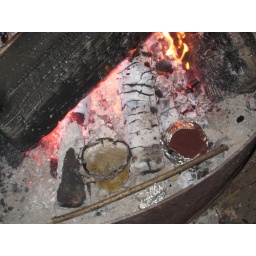
Egg in a paper cup on the left, brownie in an aluminum foil cup on the right.